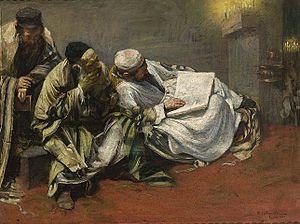
Leopold Pilichowski, né le 23 mars 1869 à Piła et décédé le 28 juillet 1934 à Londres, est un peintre réaliste juif polonais de la fin du XIXᵉ et du début du XXᵉ, actif pendant les dernières années du partage de la Pologne. Il est connu pour ses descriptions sociologiques et psychologiques des peintures hébraïques et leurs personnages typiques.